Maserati GranTurismo

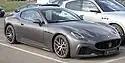

The Maserati GranTurismo and GranCabrio are a series of grand tourers produced by the Italian manufacturer Maserati, succeeding the Maserati Coupé and Spyder.